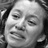
Emotion: sad